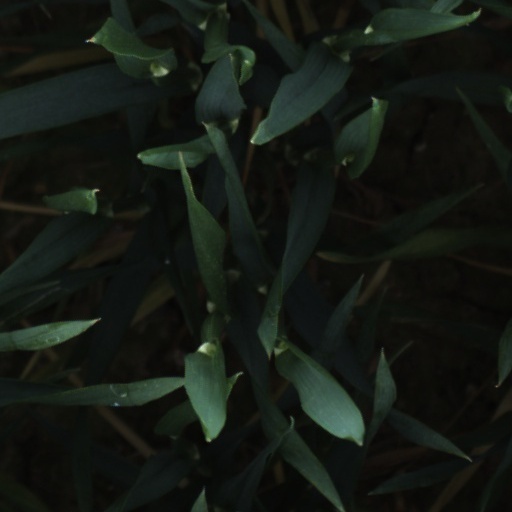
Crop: wheat